2014 IIHF U18 Women's World Championship

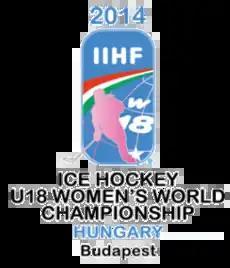

The 2014 IIHF U18 Women's World Championships was the seventh IIHF U18 Women's World Championship. Organized by the International Ice Hockey Federation (IIHF), the ice hockey tournament was played at two rinks of the (called 'Icecenter' in IIHF documents) in Budapest, Hungary, from 23 to 30 March 2014.